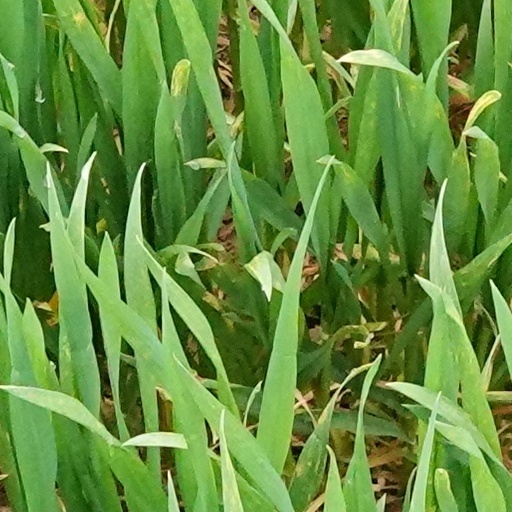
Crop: wheat